James W. Elwell (pilot boat)

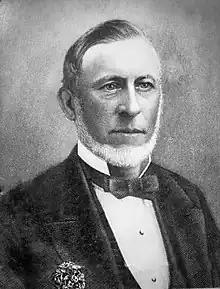
James William Elwell (1820–1899), shipping merchant and owner of James W. Elwell & Co.; namesake of the pilot boat "James W. Elwell."

The "James W. Elwell" was a pilot-boat No. 7, built in 1867 by John A. Forsyth, at Mystic Bridge, New London, Connecticut for New Jersey and Sandy Hook pilots. Forsyth, built the yacht L' Hirondelle, which was owned by S. Dexter Bradford. The cabin of the boat was made of hard and choice woods put together by John Bennett of Mystic Bridge. She had of canvas in her sails. The dishes and glassware were prepared with her name on it. She had features that were common to the yacht L'Hirondelle.